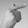
ASL letter: G